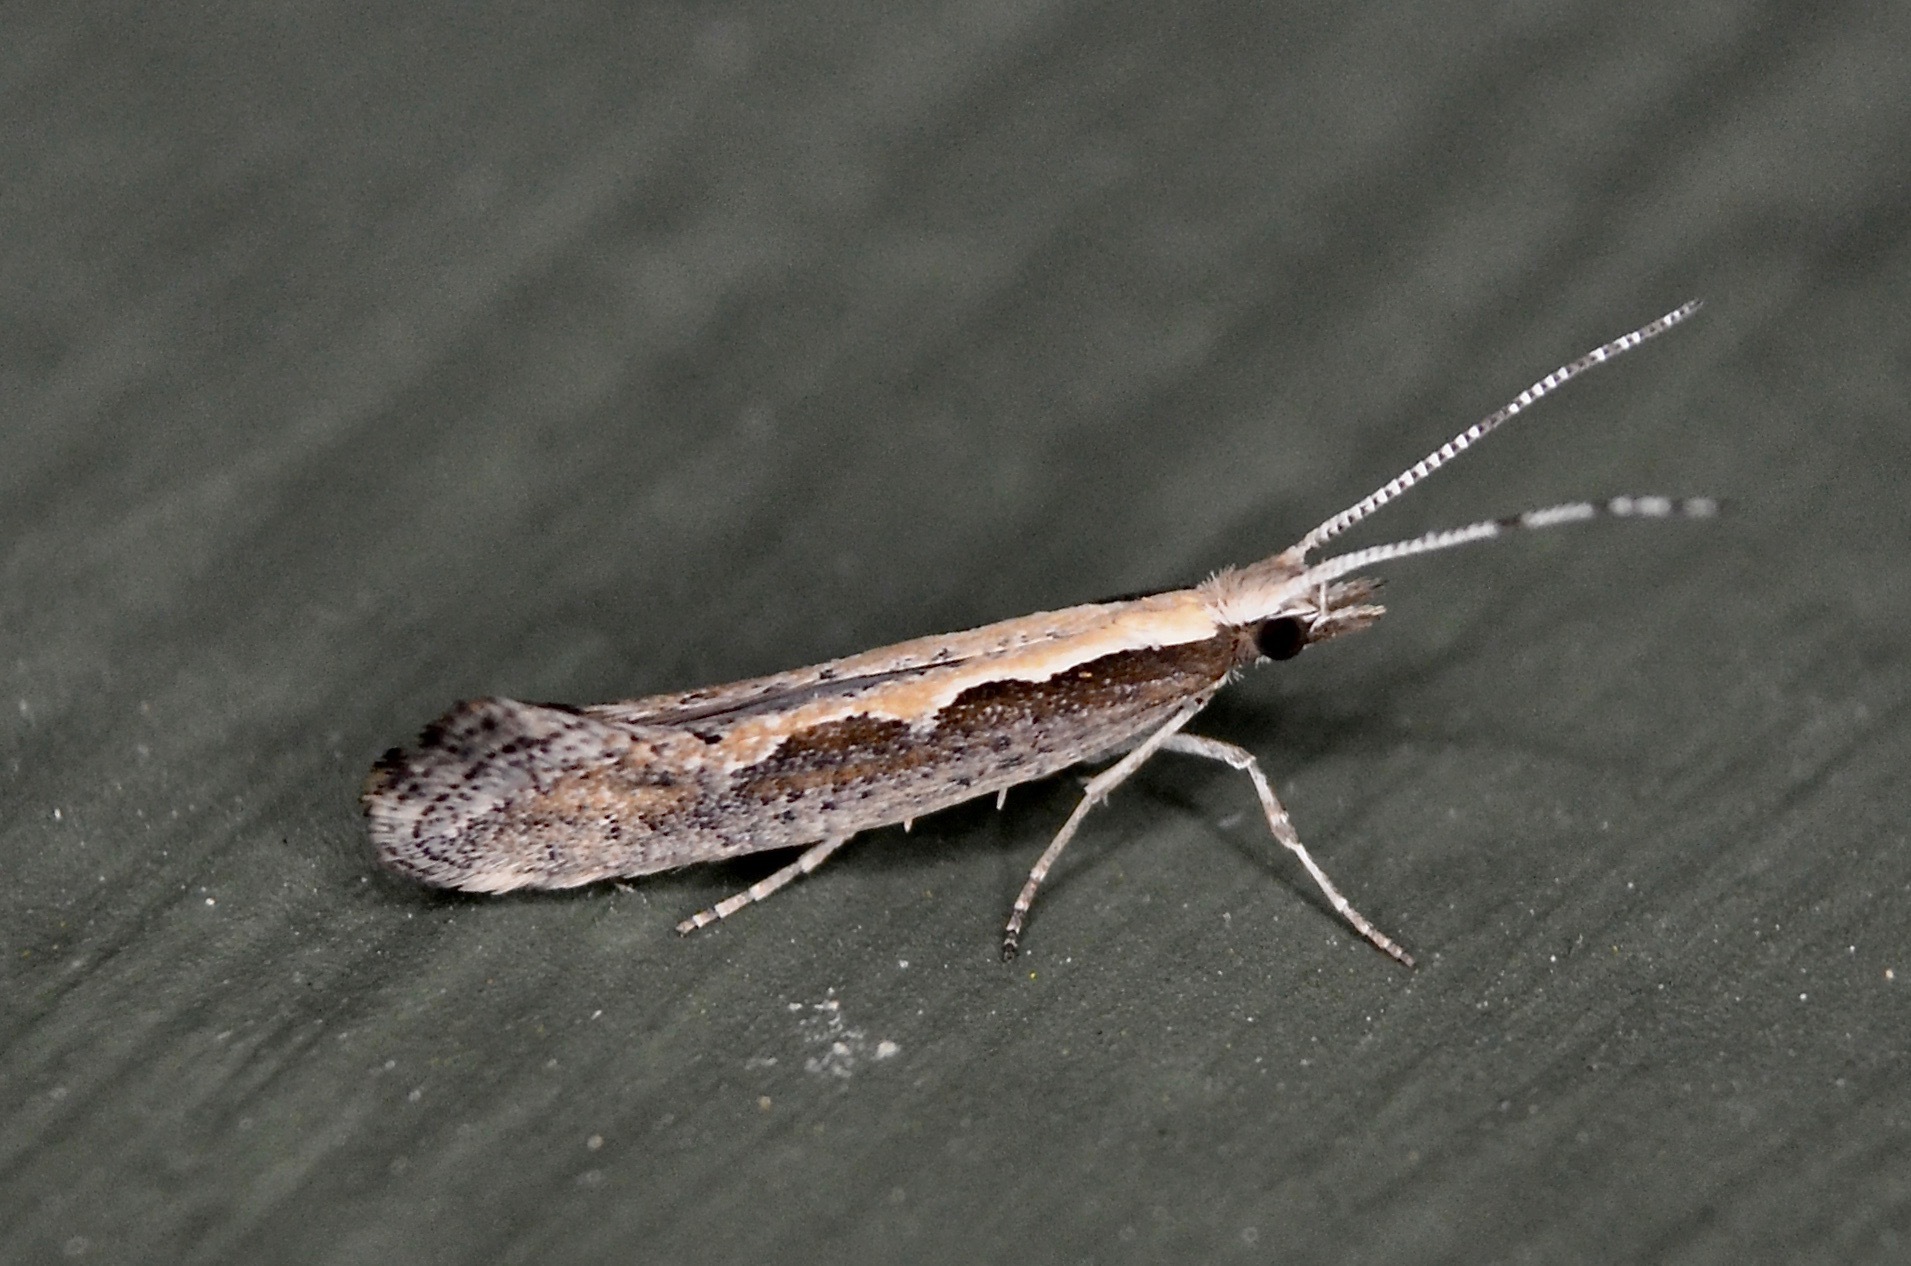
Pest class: diamondback_moth